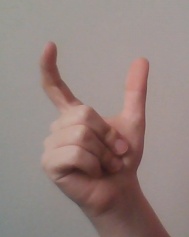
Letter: nun